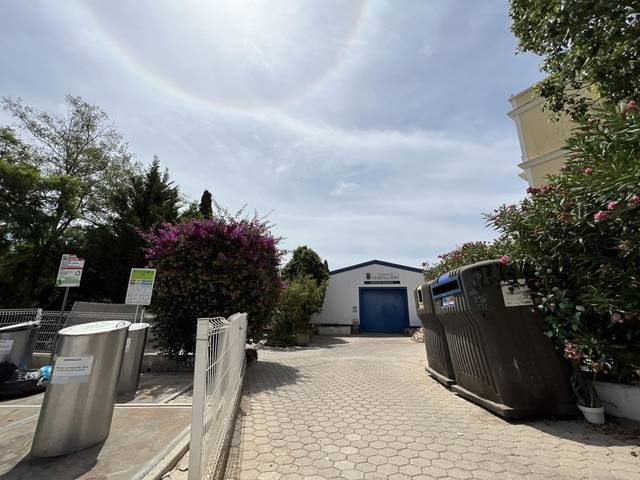
Region: Portugal
Coordinates: 37.123, -8.519